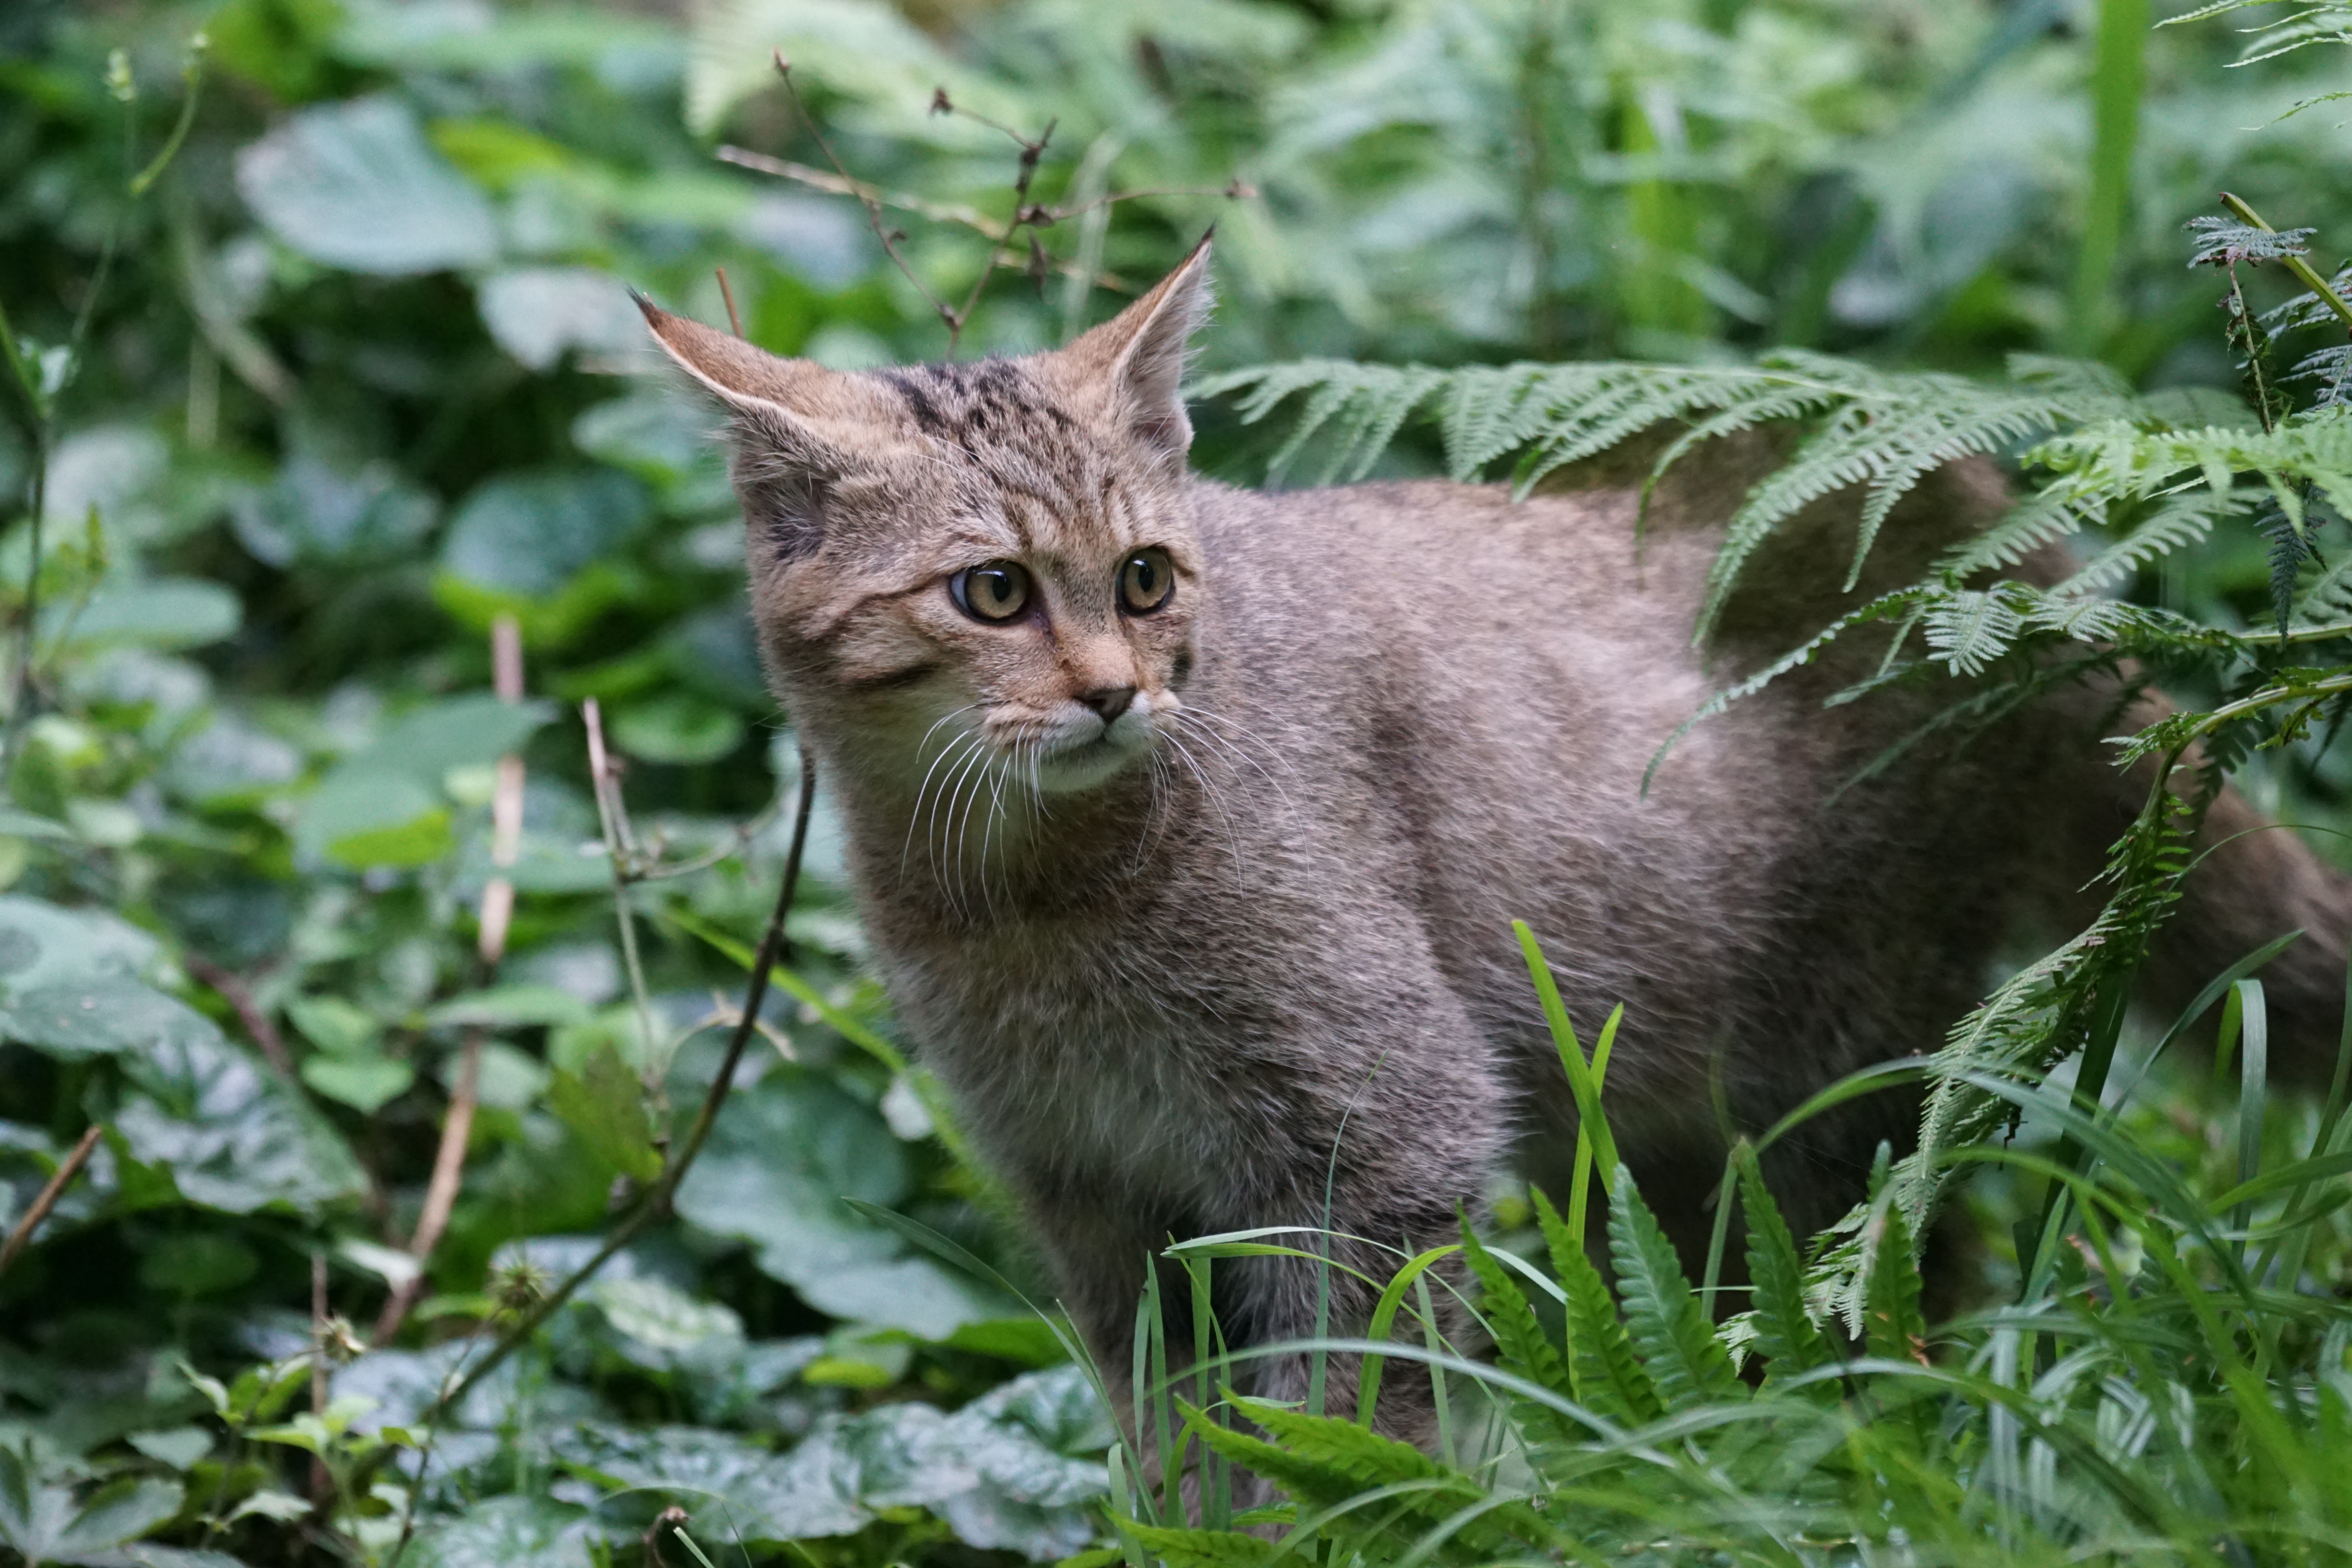
grass, cute, wildlife, cat, mammal, fauna, whiskers, vertebrate, lynx, wildcat, bobcat, young animal, wild cat, small to medium sized cats, cat like mammal, nebelung